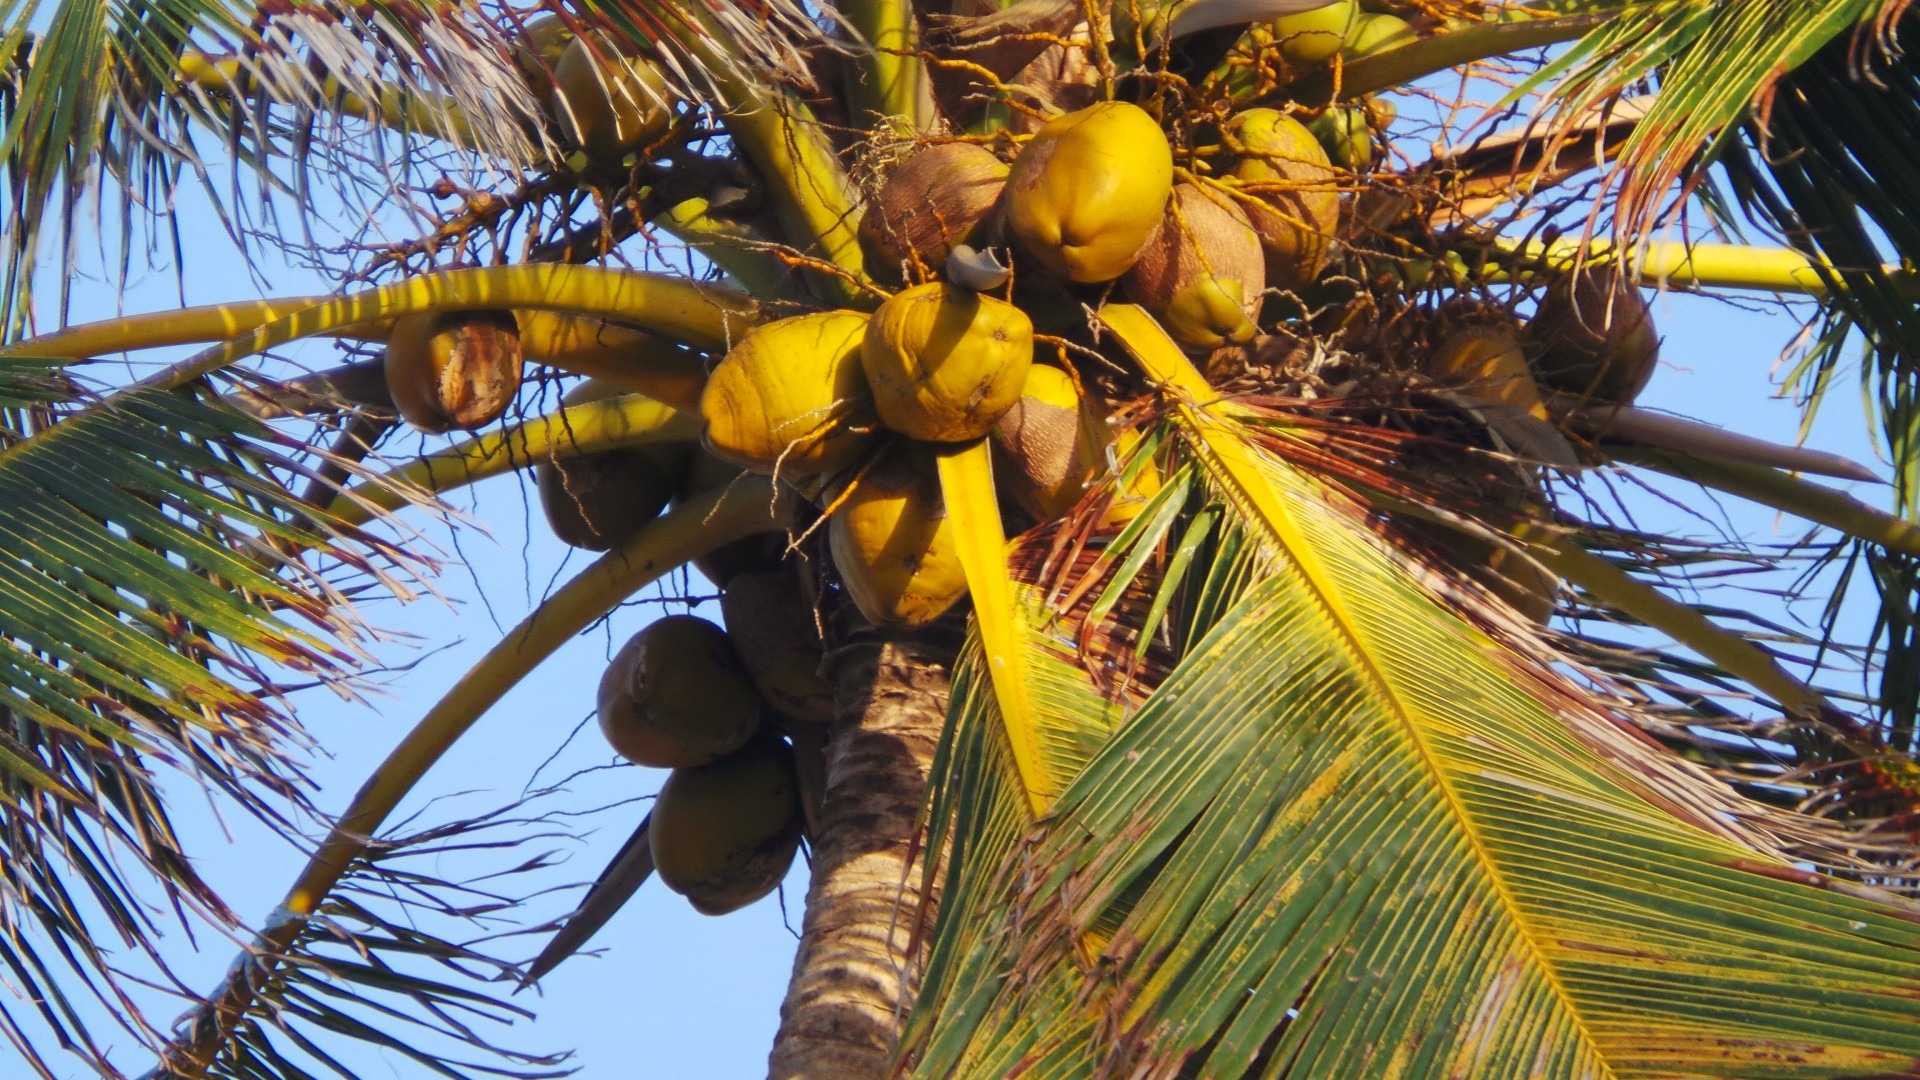
tree, plant, fruit, flower, ripe, food, ingredient, produce, natural, fresh, agriculture, juicy, healthy, flora, delicious, health, coconut, nutrition, tasty, vegetarian, raw, coco, diet, tropics, organic, nutritious, flowering plant, coconut tree, date palm, woody plant, land plant, arecales, palm family, borassus flabellifer